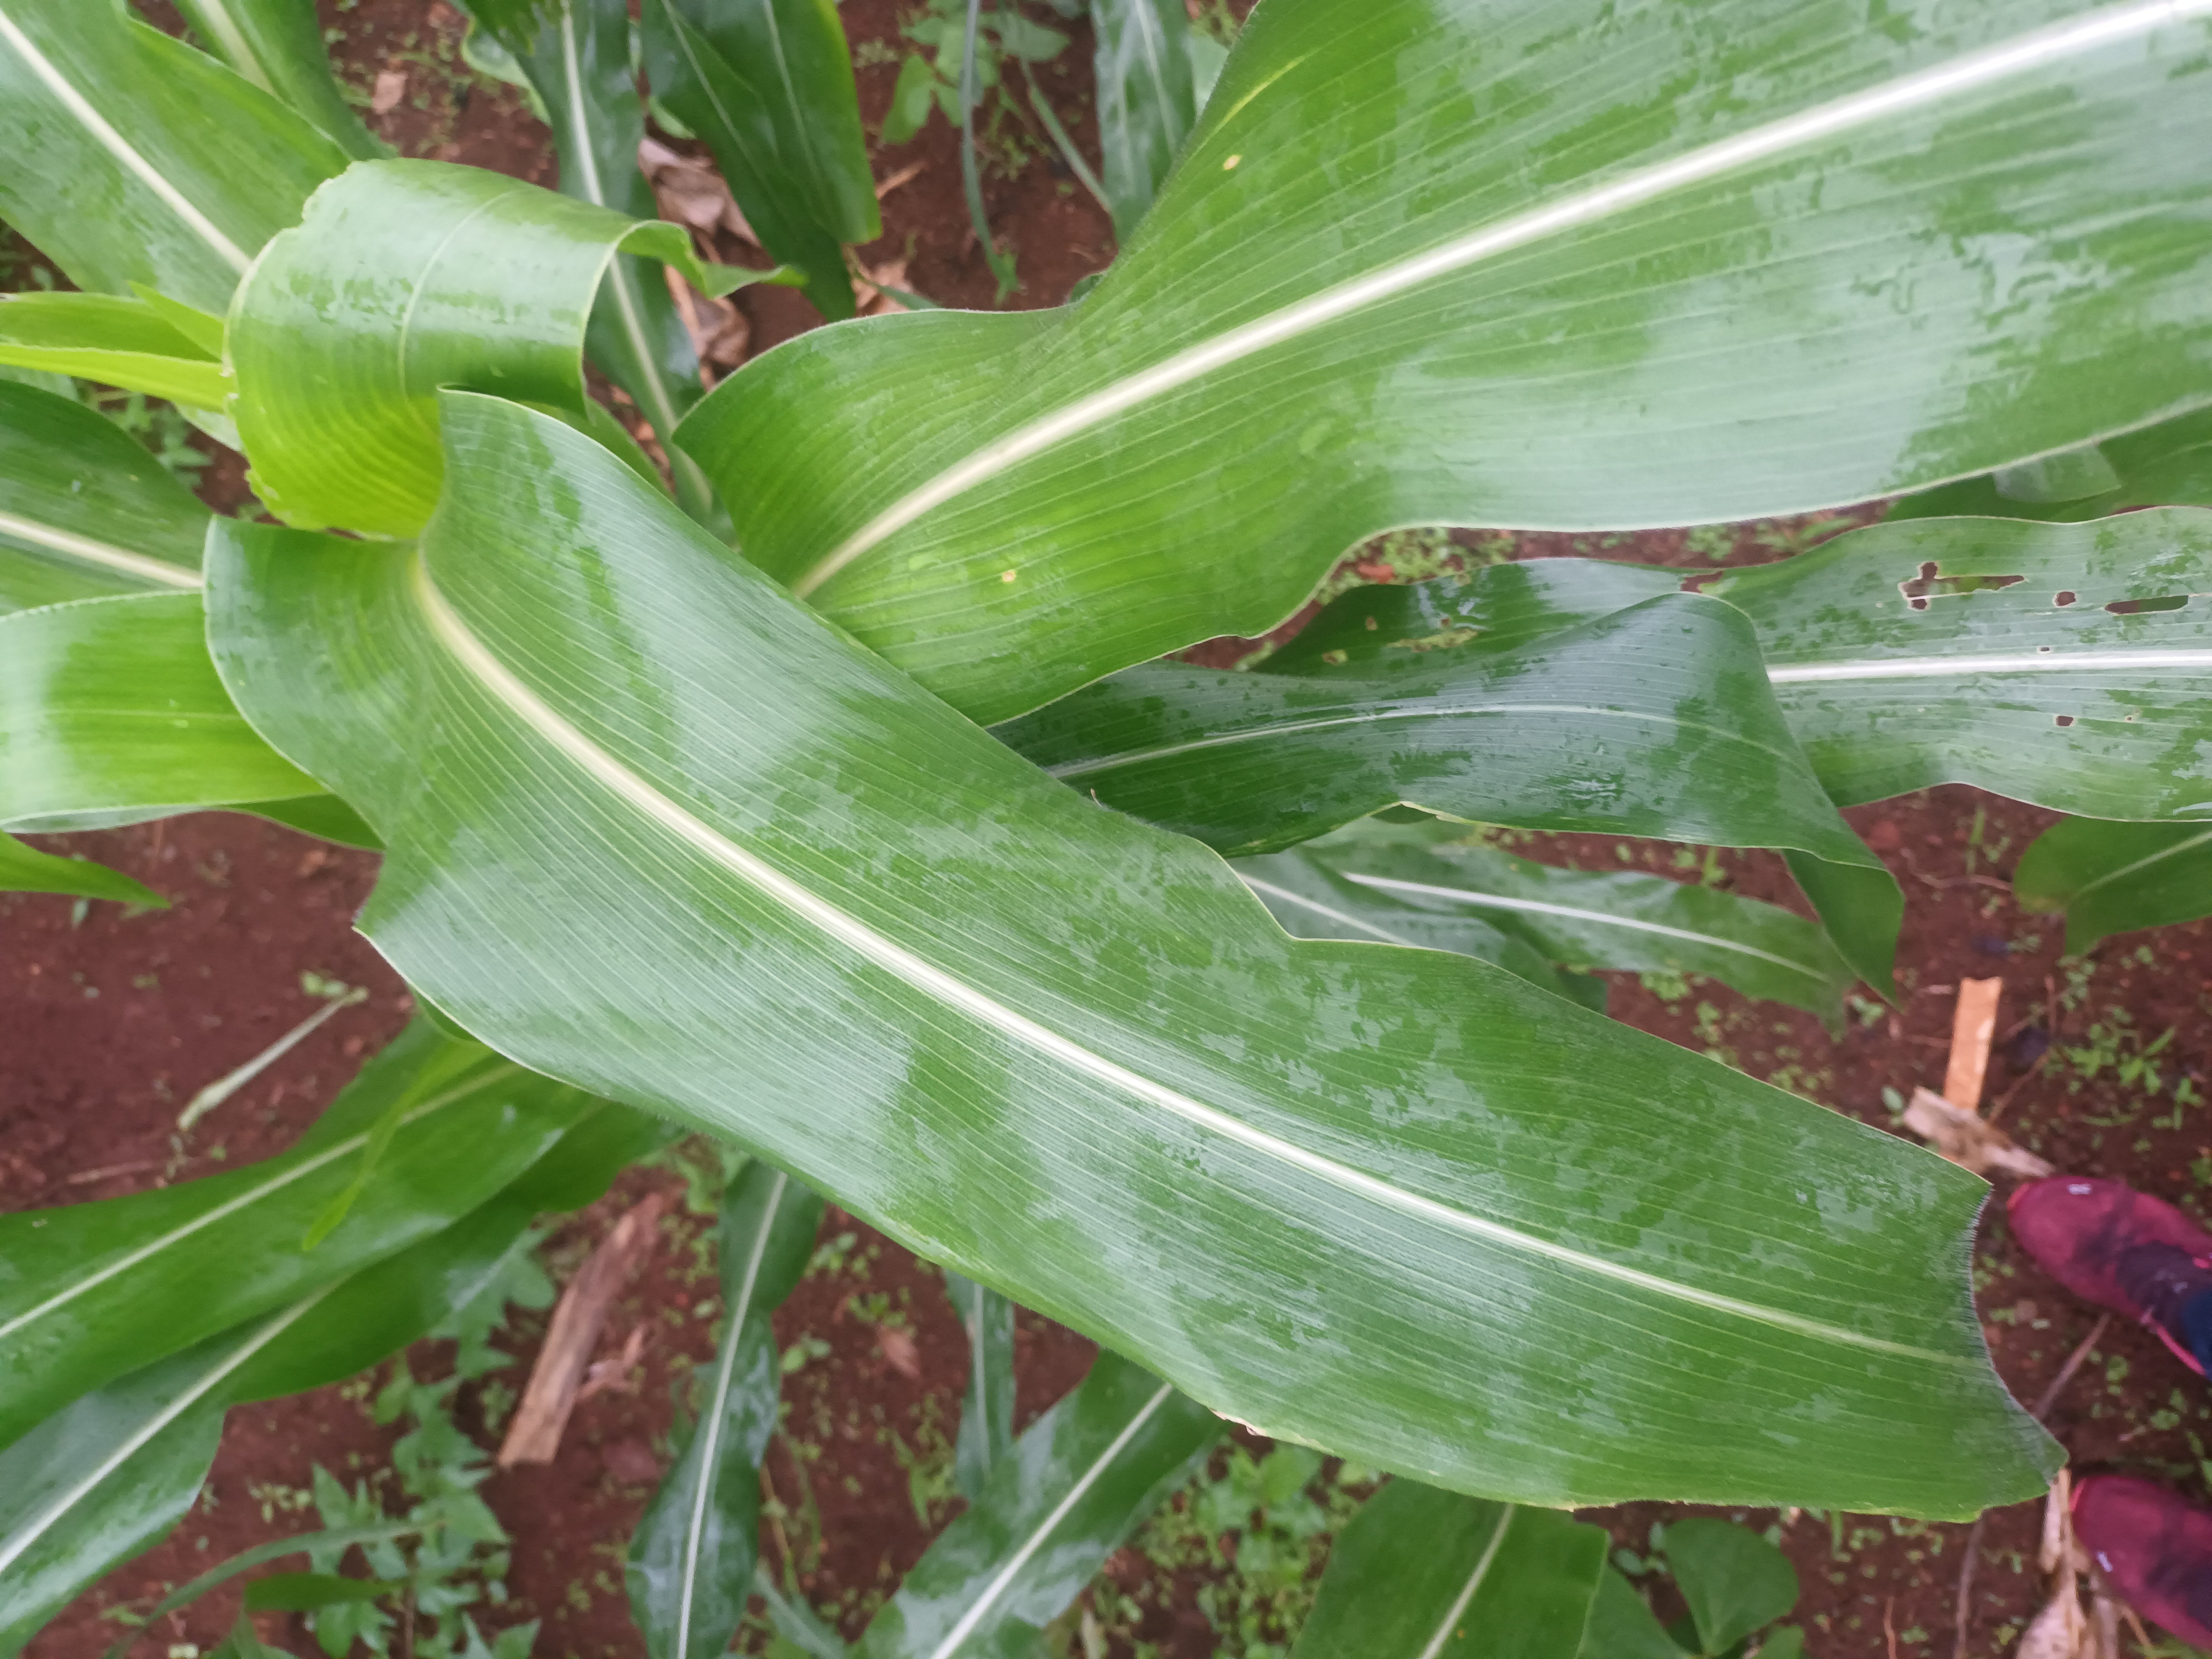
Label: healthy